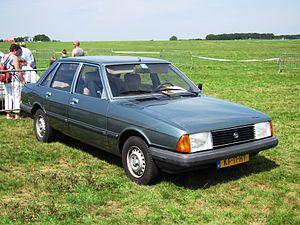
Talbot Solara GLS (1983) immatriculation NL Registered September 1983 Motor 4-cylinders